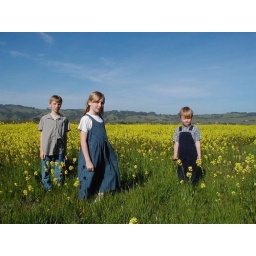
my kids in a field not far from our house in Rohnert park- this is my fav of these guys